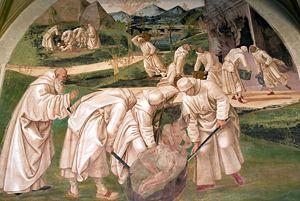
Les épisodes de la Vie de saint Benoît de Monte Oliveto Maggiore composent un cycle de fresques du cloître principal de l'abbaye bénédictine de Monte Oliveto Maggiore, réalisé par Luca Signorelli, qui y travailla de 1497 à 1498, et par Le Sodoma, qui compléta le cycle à partir de 1505 avec les vingt-six fresques manquantes. Une scène a été repeinte par Riccio.